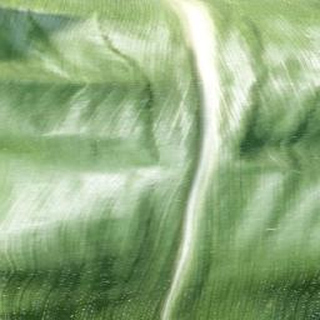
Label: healthy_corn